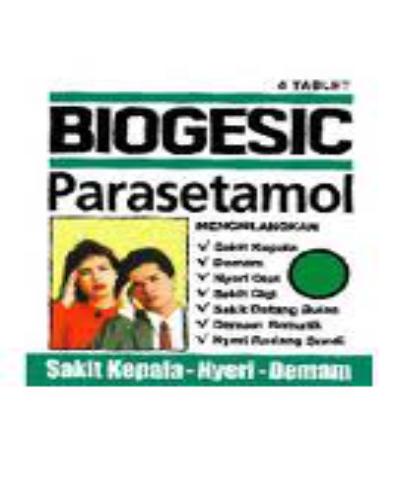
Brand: biogesic
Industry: Medical